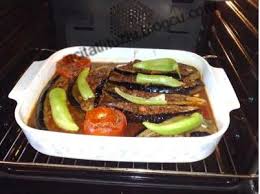
Yemek: karniyarik